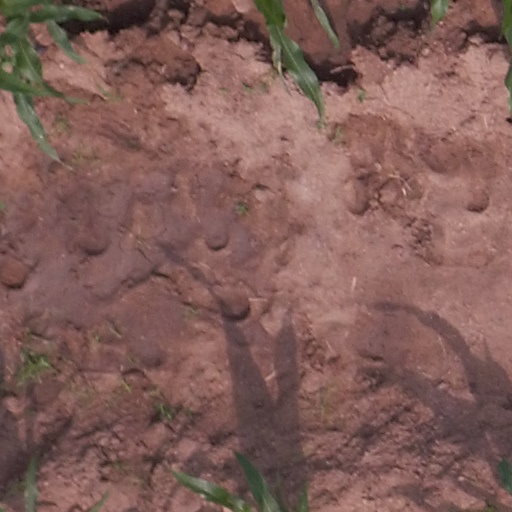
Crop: maize; corn